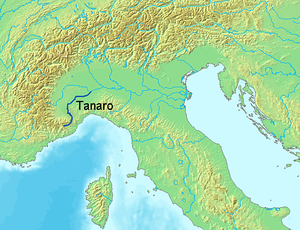
La guerre de succession de Montferrat est un conflit qui se déroula de 1613 à 1617. Elle opposa le duché de Savoie à l'Espagne et au duché de Mantoue après la mort, en décembre 1612, de François, duc de Mantoue, sans enfant mâle.